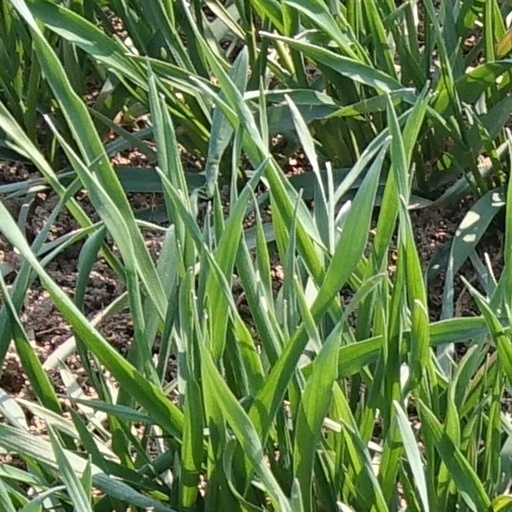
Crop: wheat